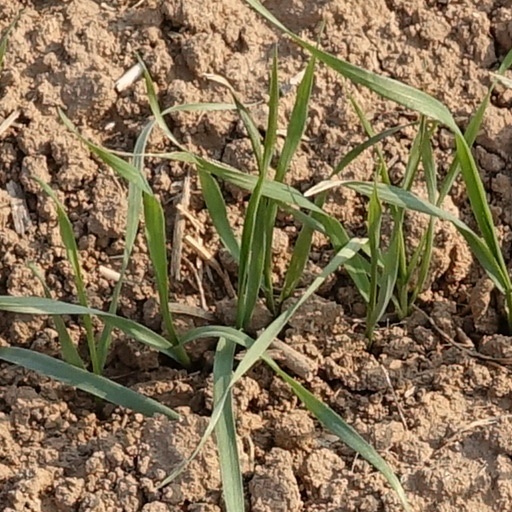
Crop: wheat